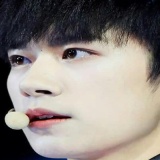
ca sĩ Dịch Dương Thiên Tỉ